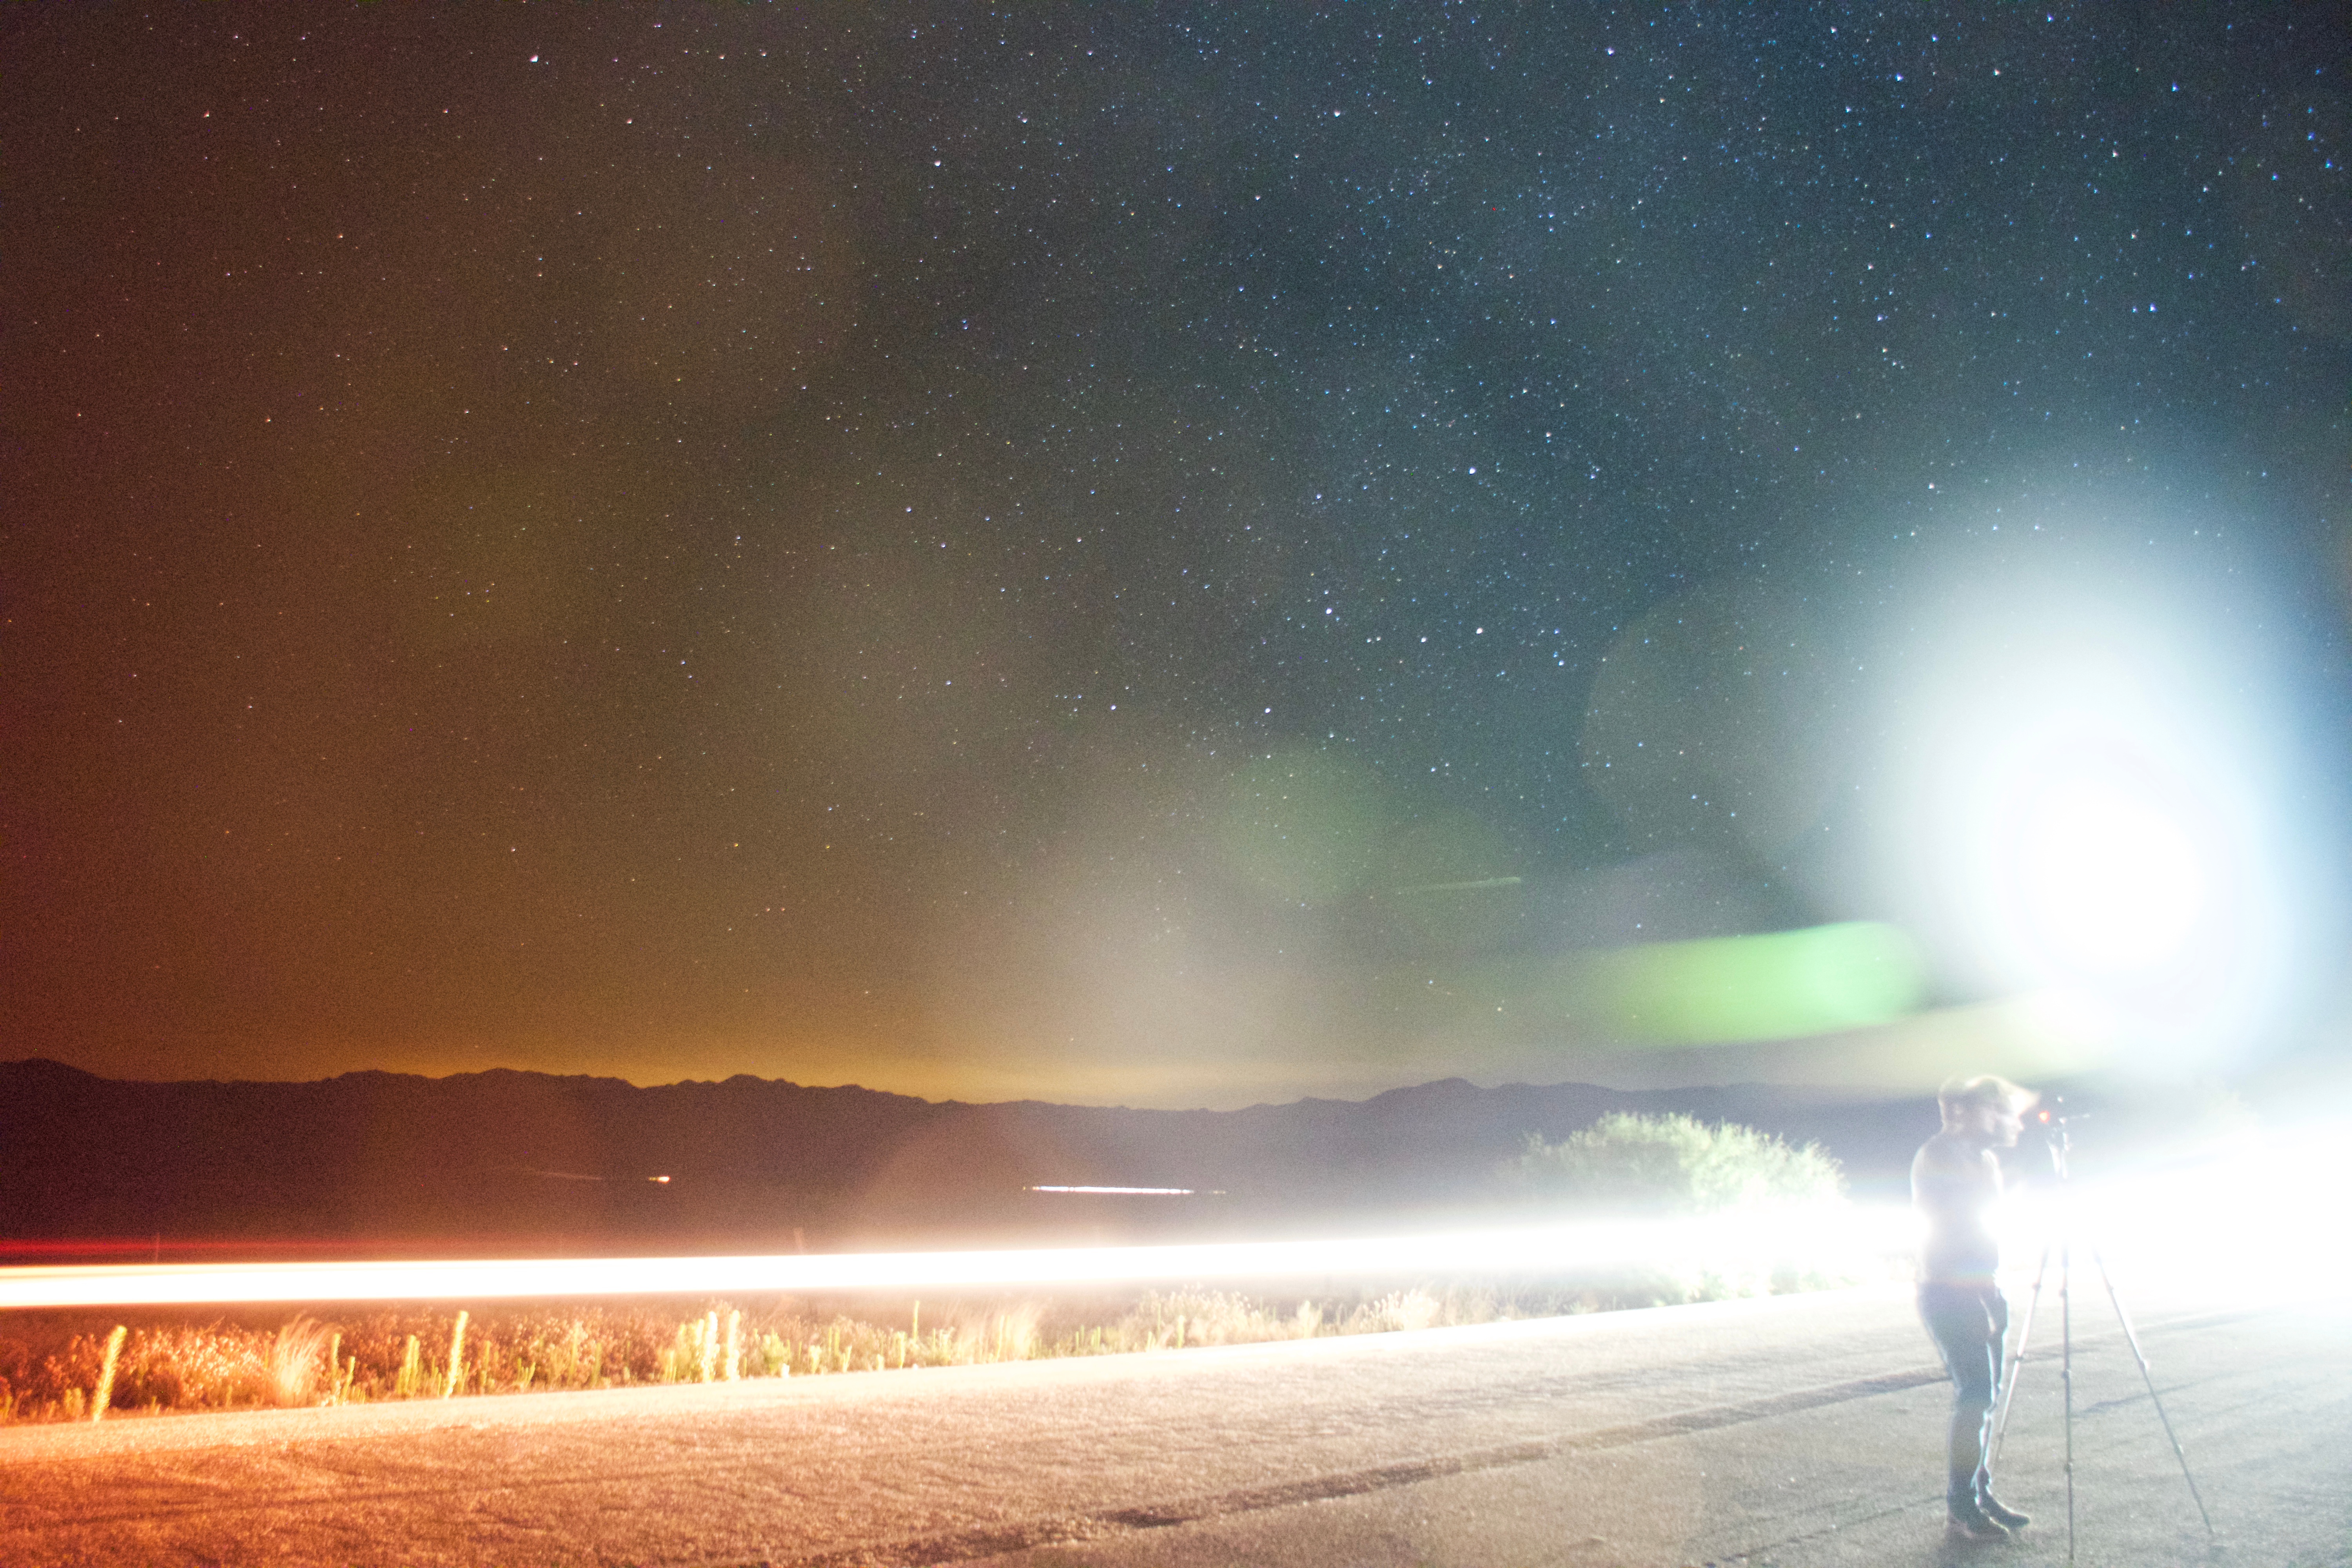
light, night, atmosphere, aurora